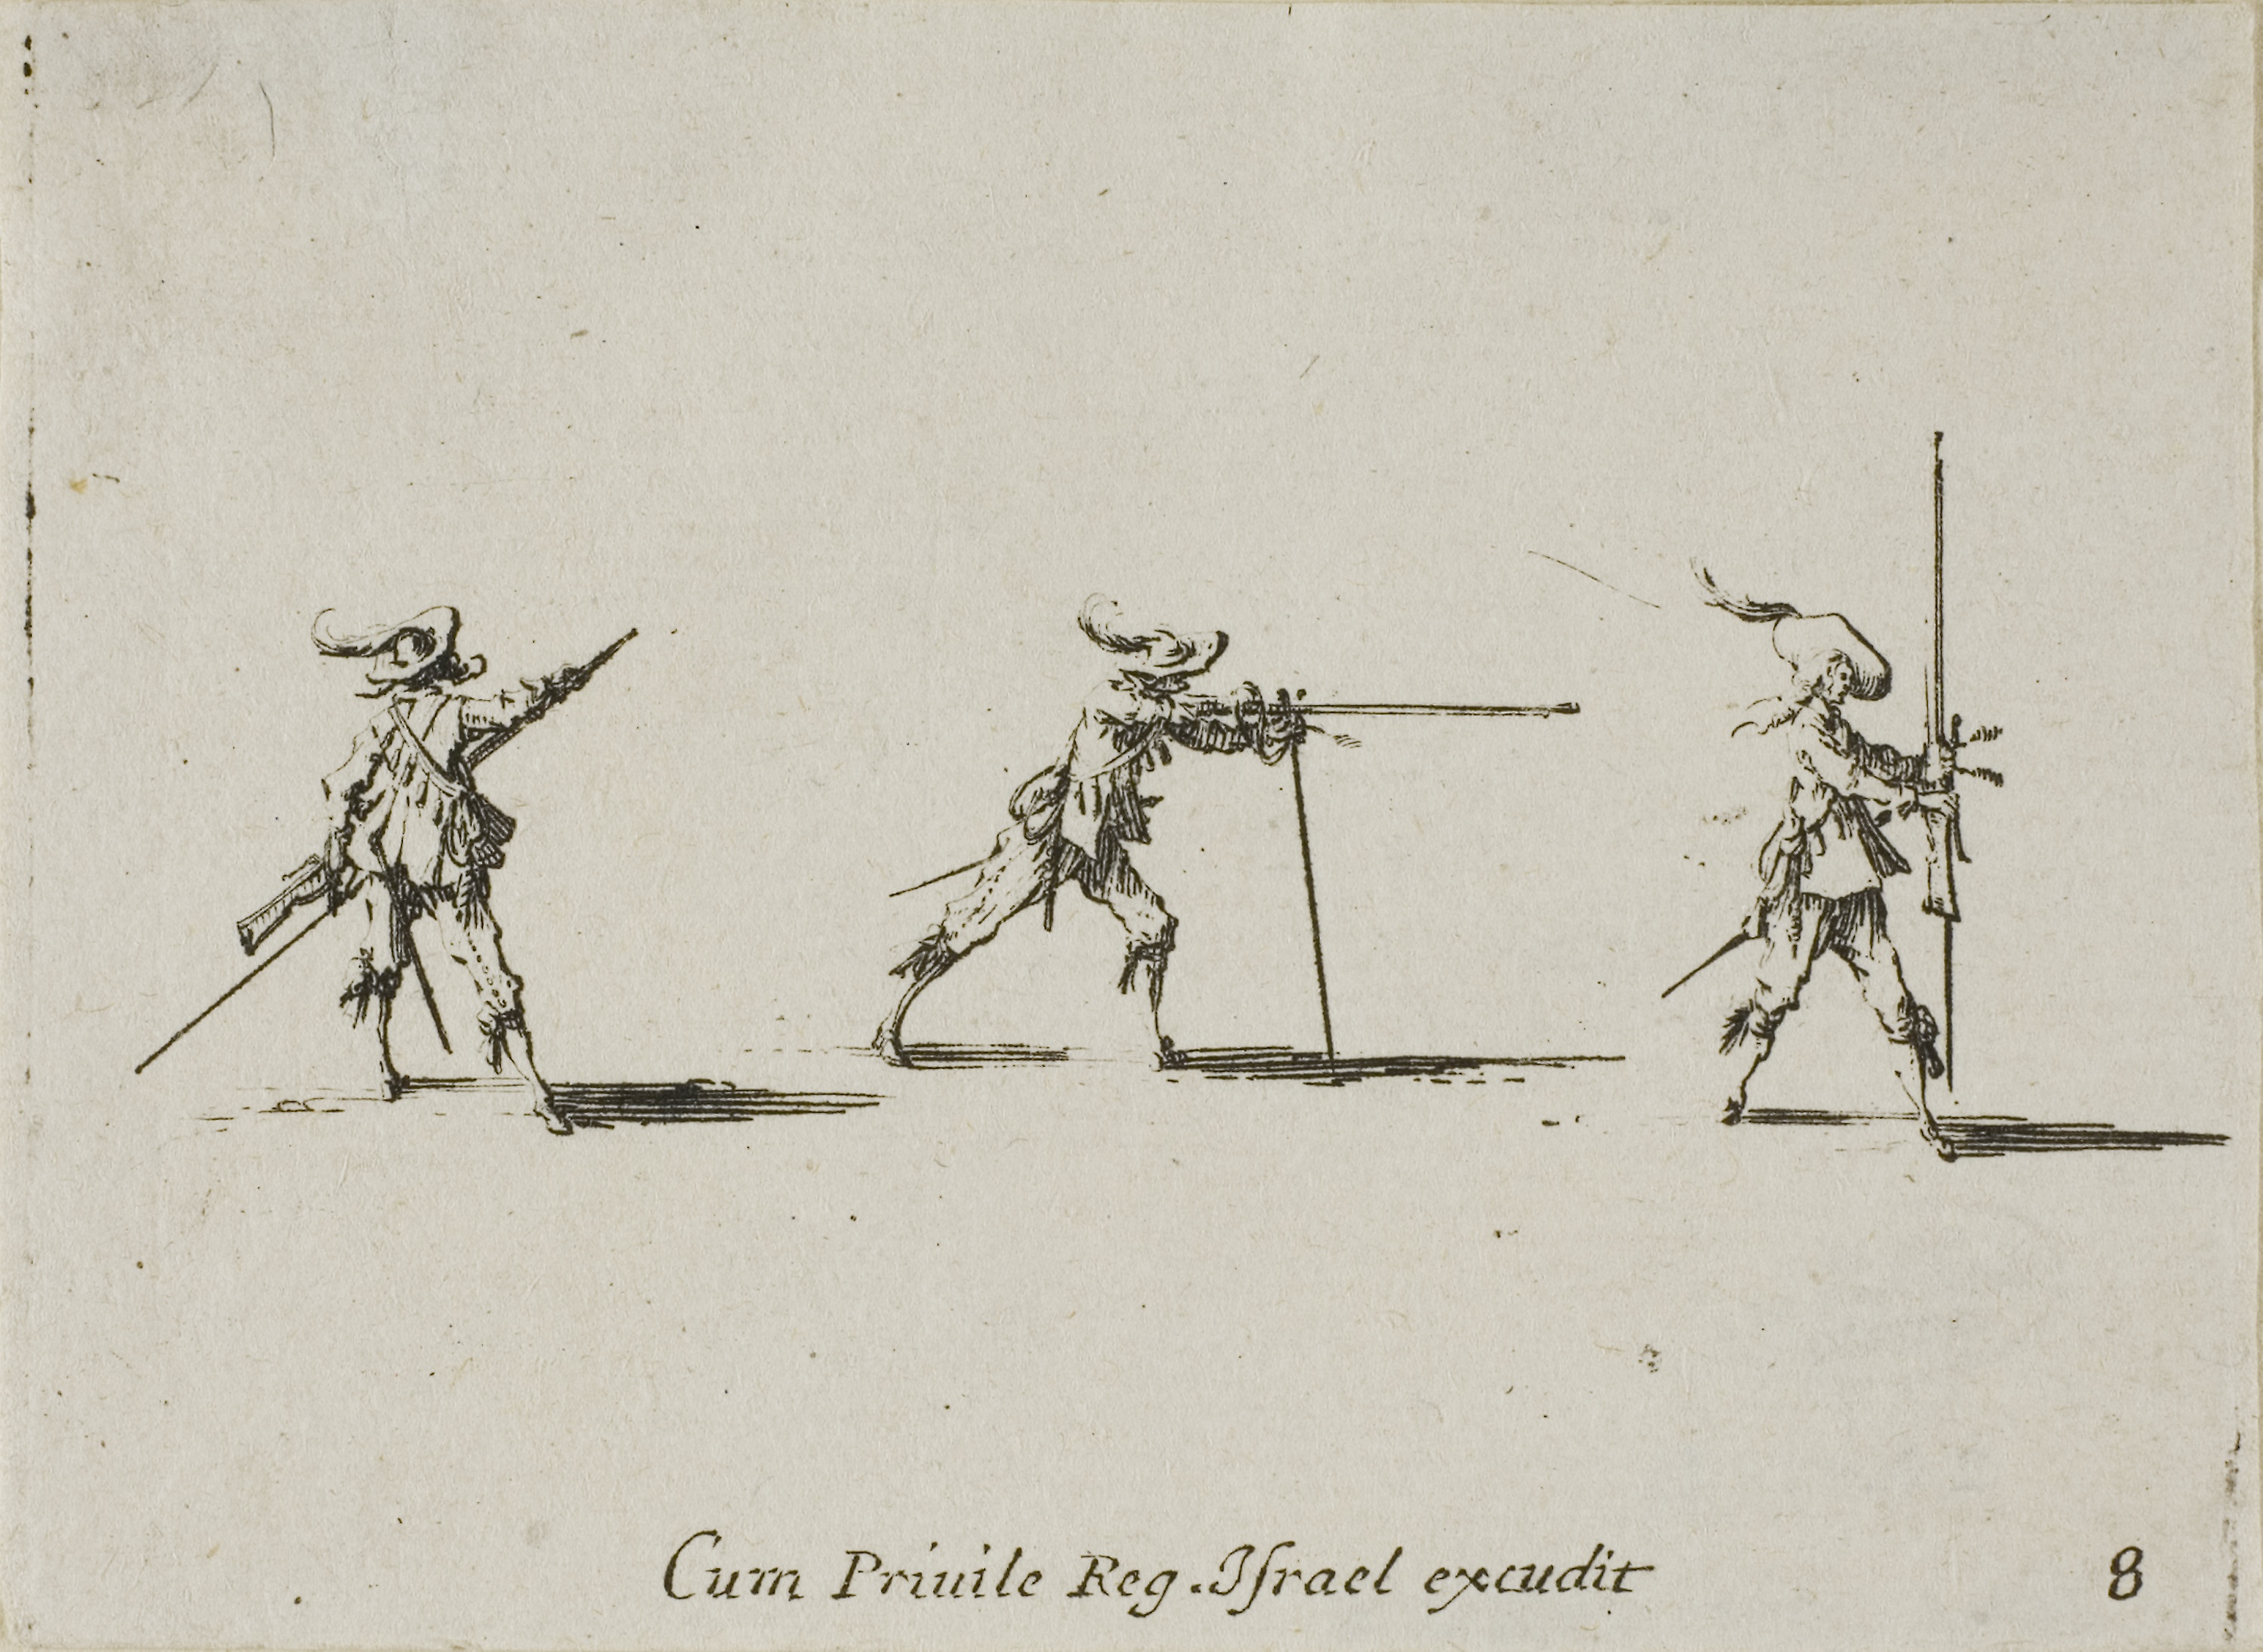
drawing, art, black and white, sketch, history, font, illustration, cold weapon, artwork